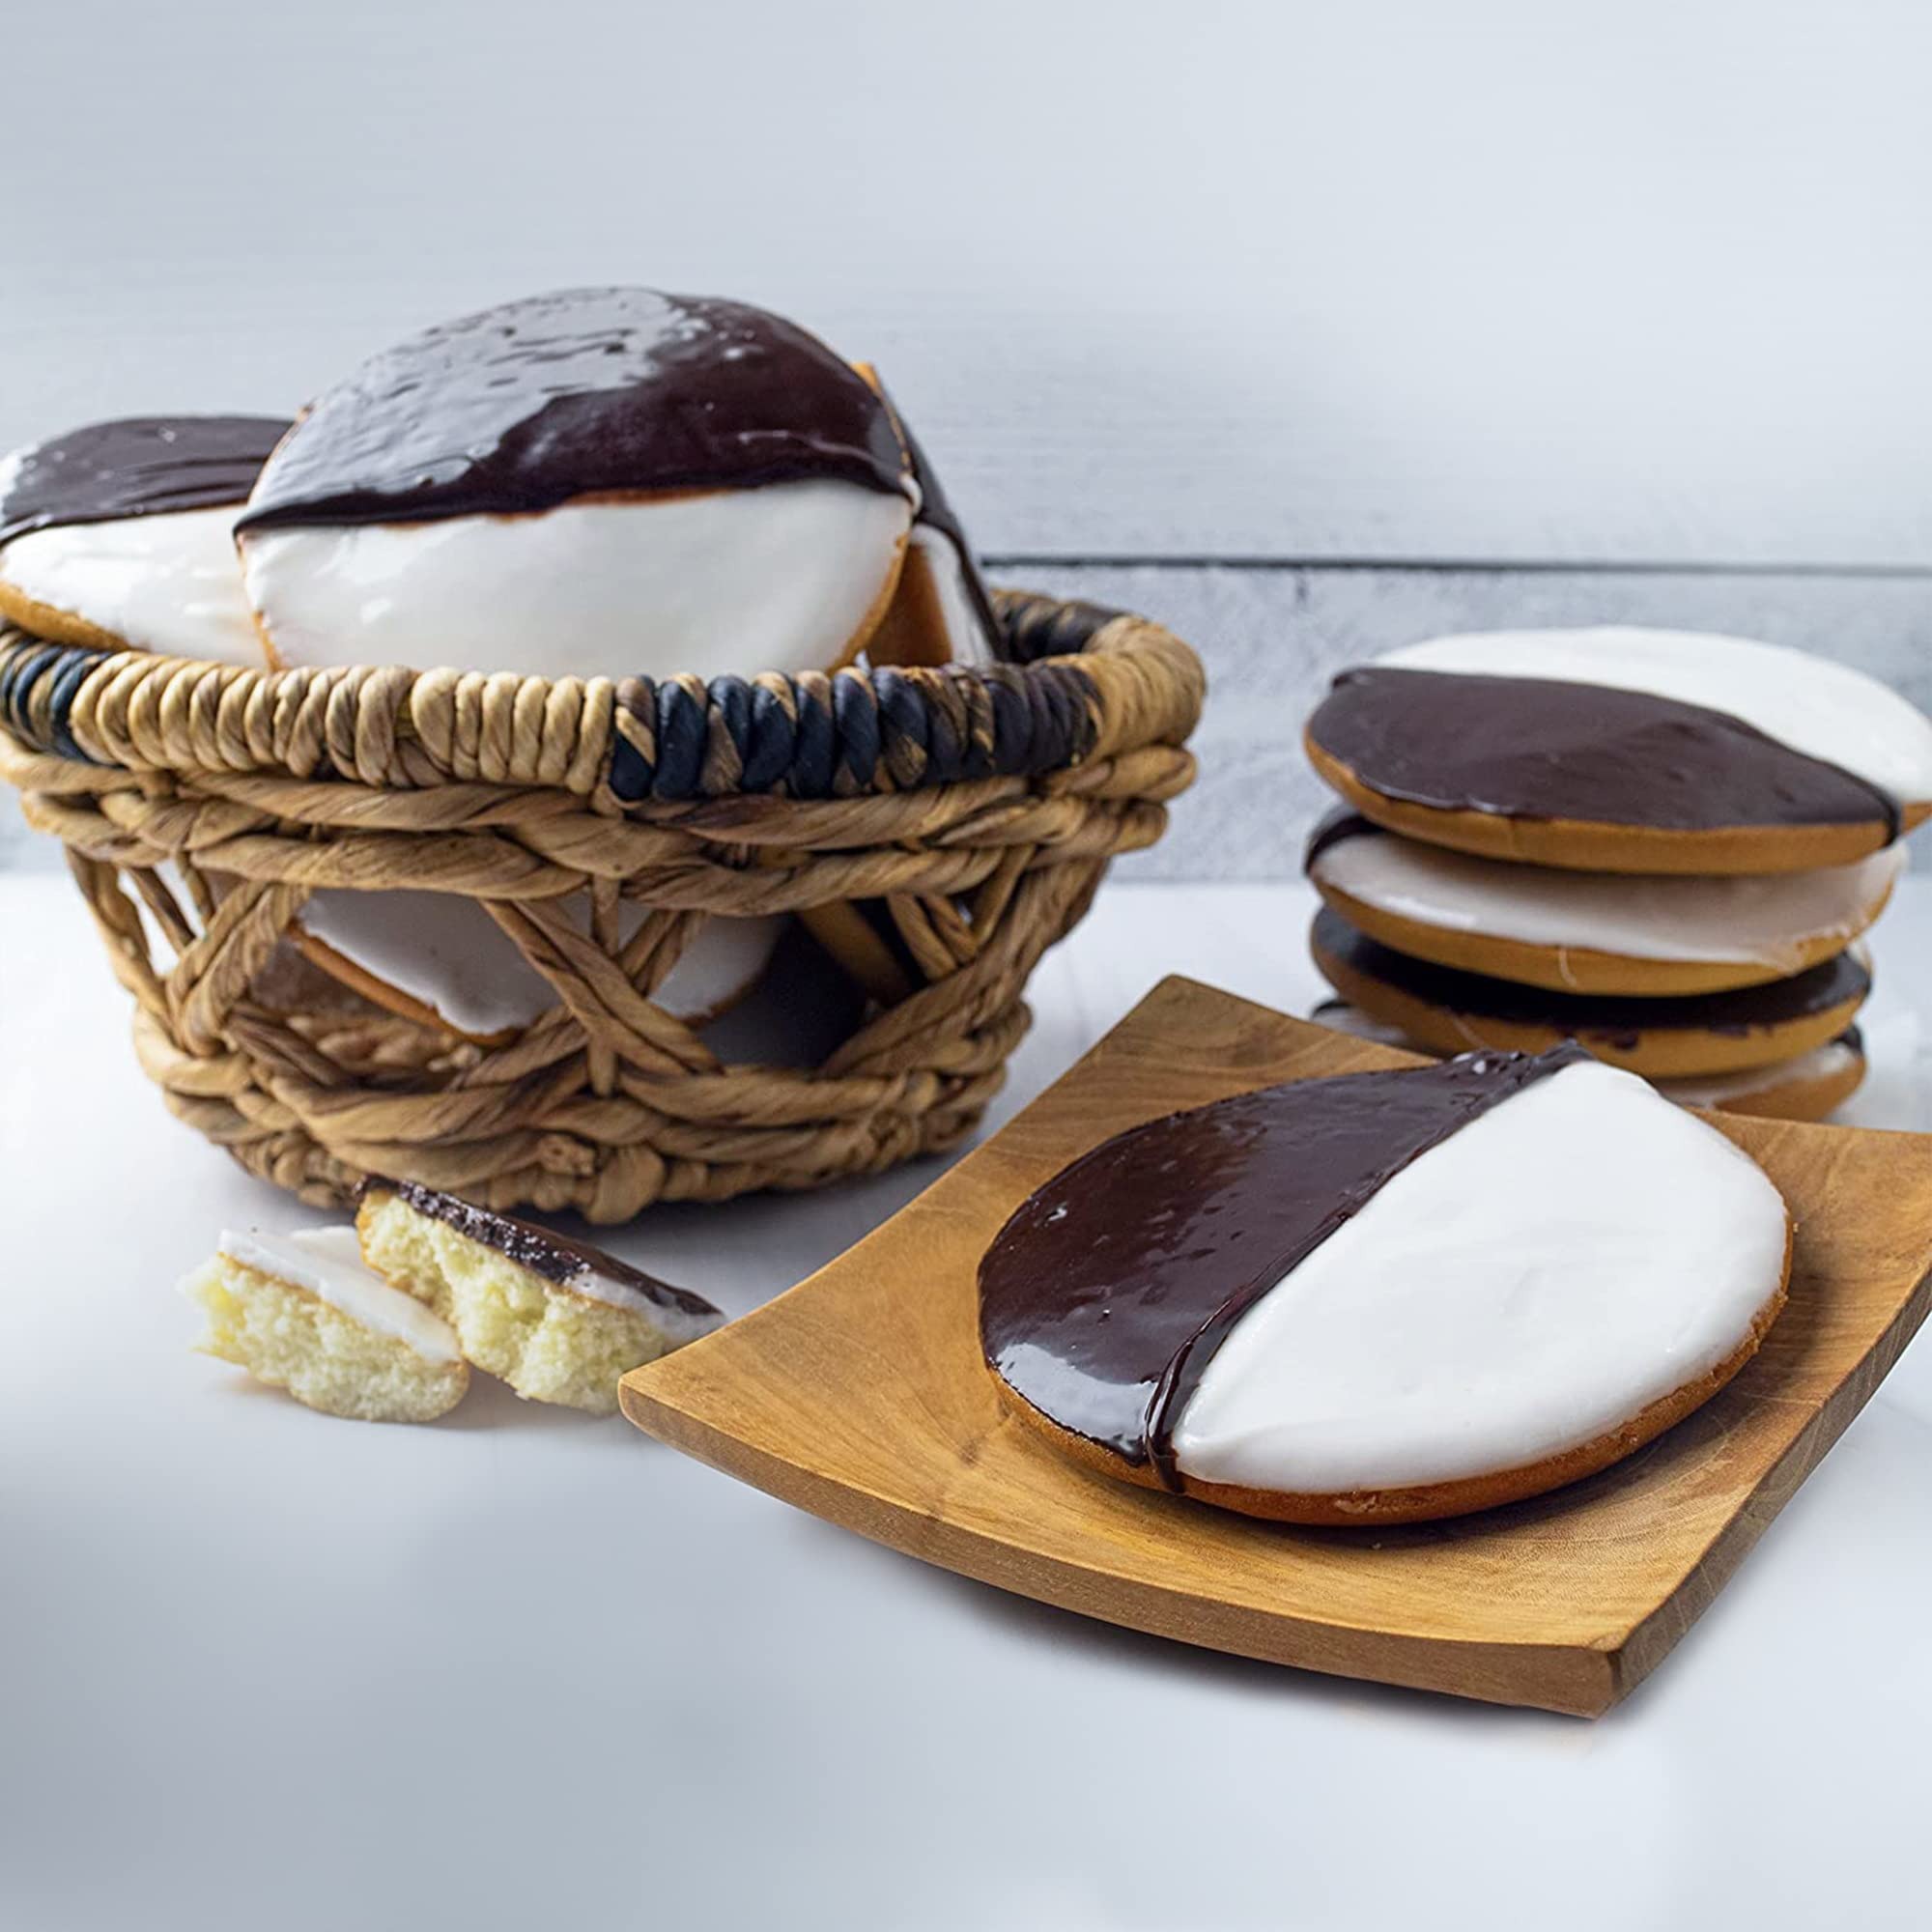
Item Name: Carlo's Bakery - Black & White Cookies - 16 PACK
Product Description: Carlo’s Bakery has received nationwide attention since the 2009 series premiere of TLC’s hit series, Cake Boss. Within this North Jersey, square mile town of Hoboken, on the outskirts of New York City, Carlo’s has become a true pastry landmark establishment.
Value: 1.0
Unit: Count

Price: 59.95